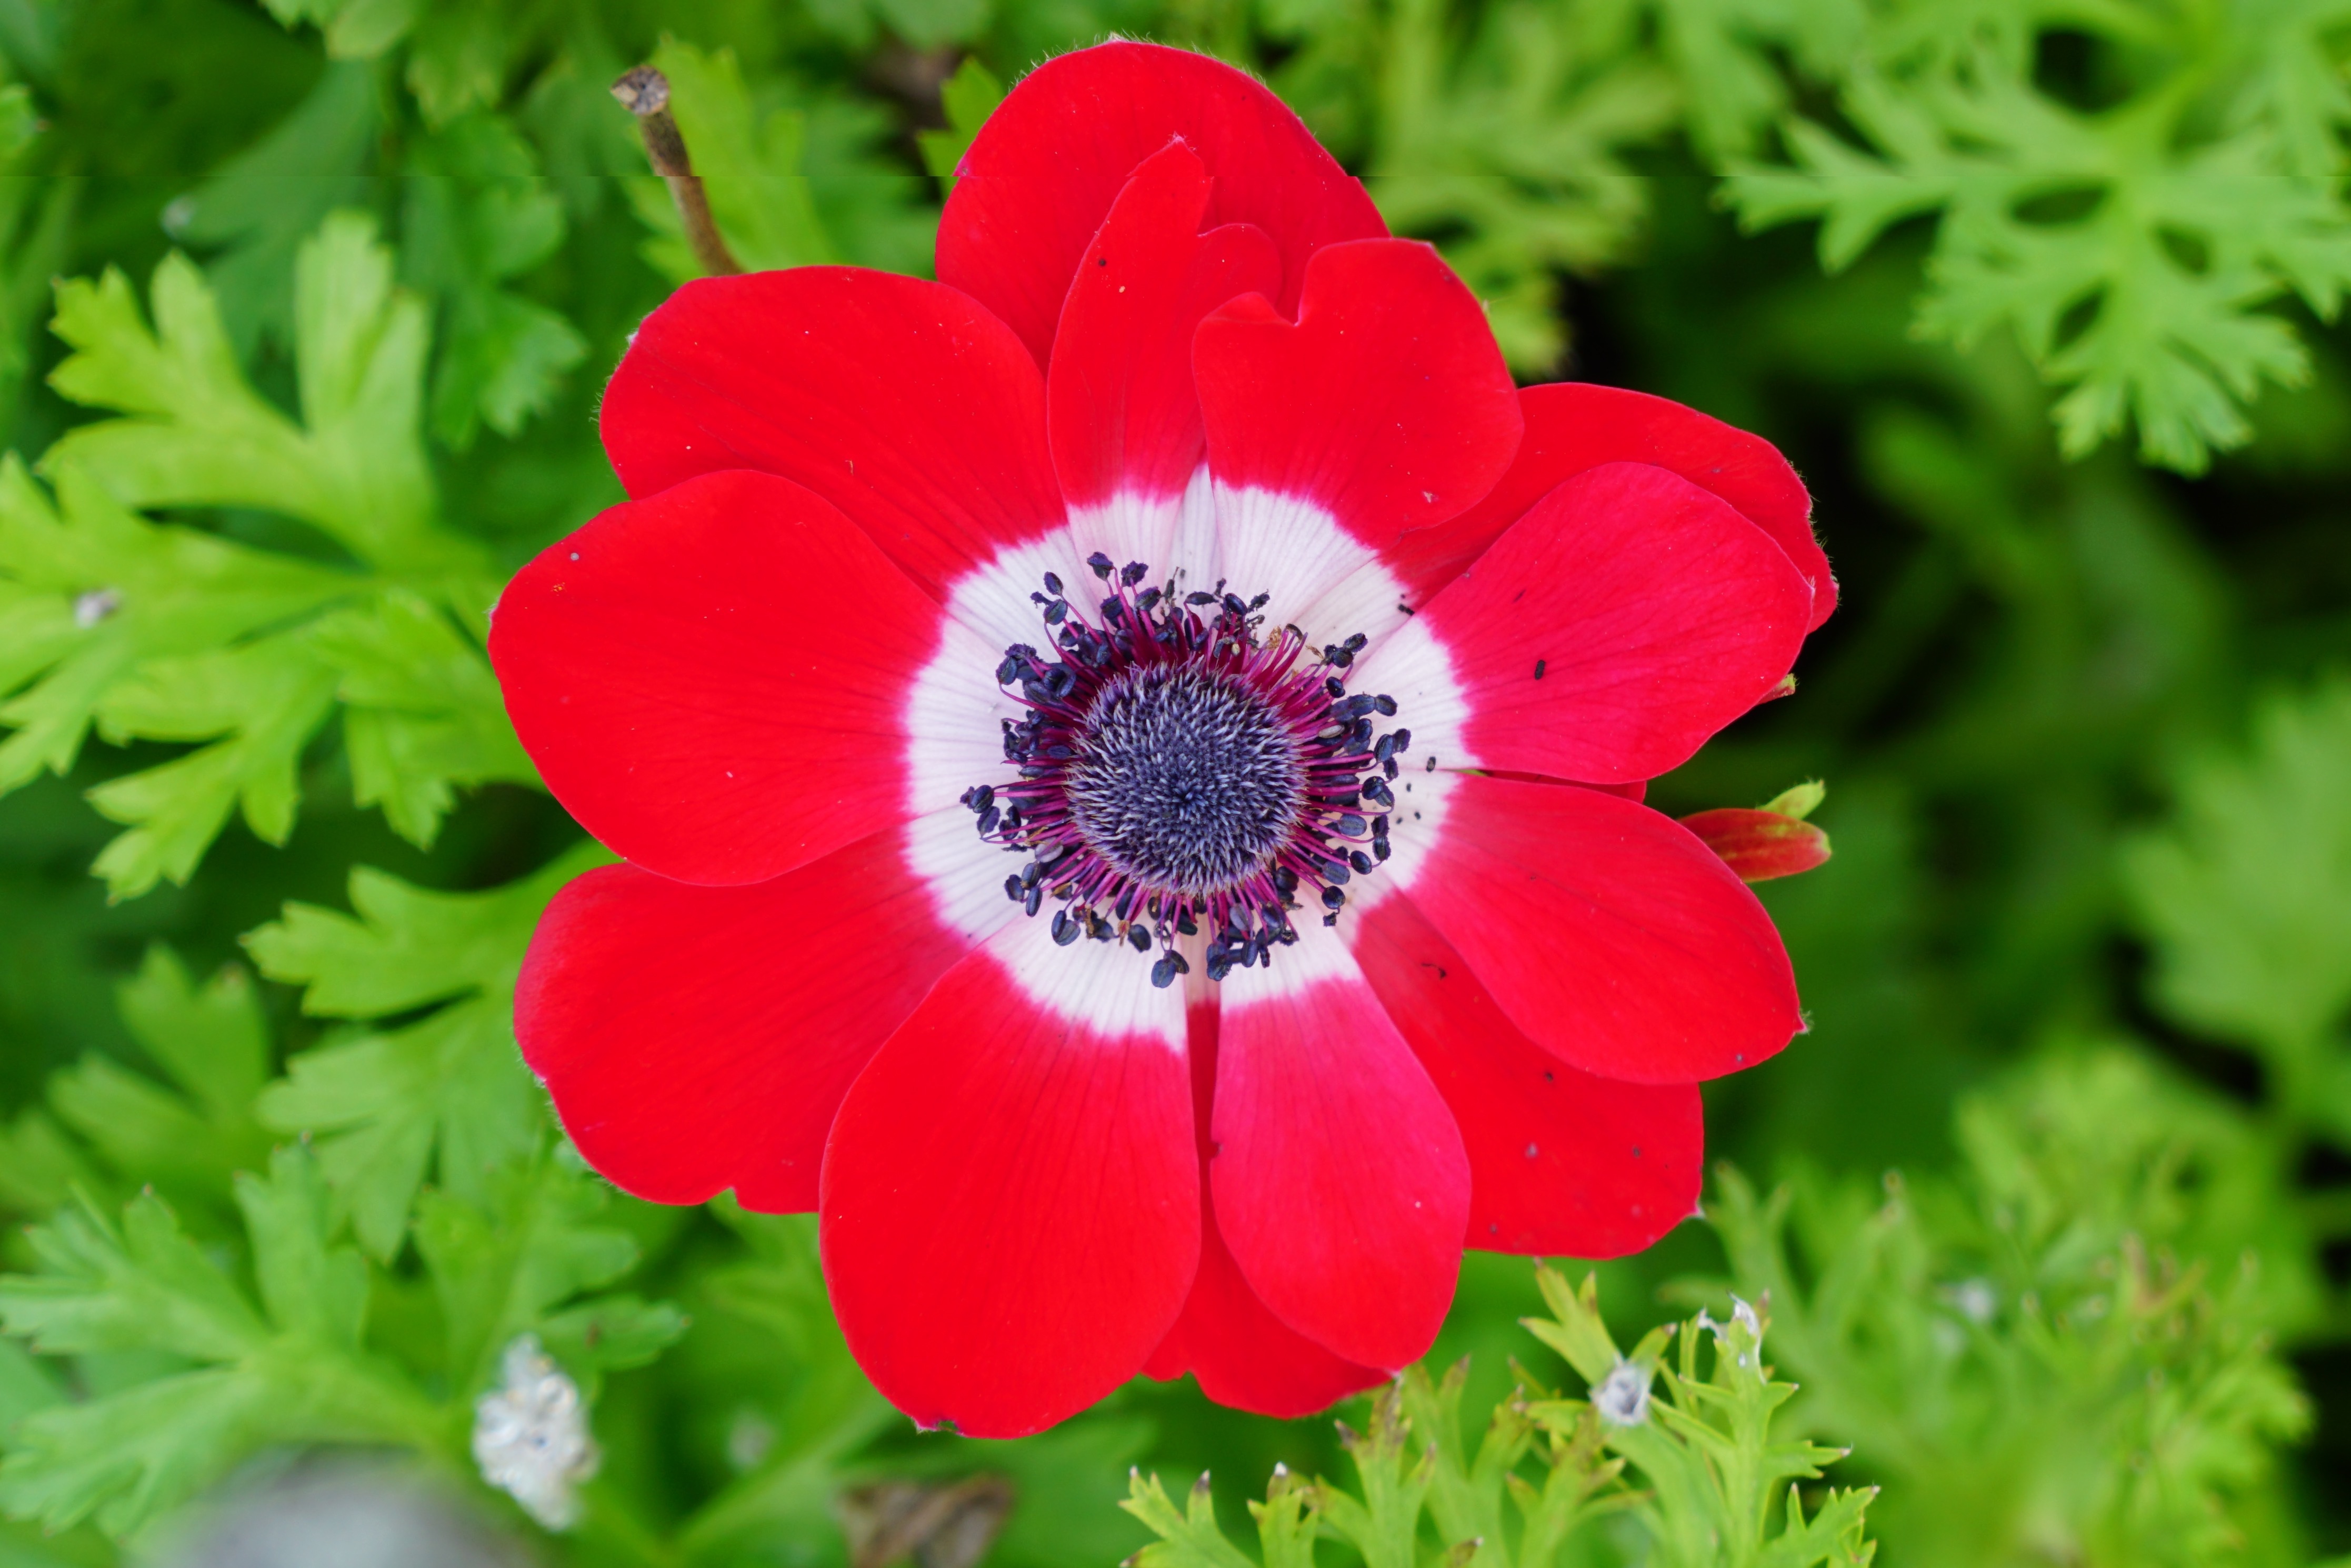
plant, flower, petal, flora, wildflower, poppy, anemone, macro photography, flowering plant, daisy family, annual plant, land plant, garden cosmos